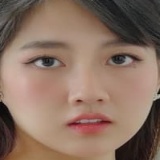
diễn viên Kiều Trinh Xíu